Arboretum des Quintes

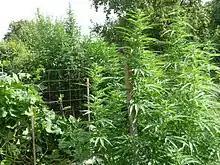
Cannabis sativa plant at Arboretum des Quintes

The Arboretum des Quintes (5 hectares) is an arboretum located in Laigné-en-Belin, Sarthe, Pays de la Loire, France. It contains several hundred trees and shrubs, consisting of oaks, chestnuts, fruit trees, and so forth, as well as one hectare planted with representative landscapes of the Sarthe, including hedges and orchards.